Even as IOU

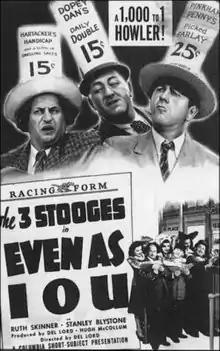

Even as IOU is a 1942 short subject directed by Del Lord starring American slapstick comedy team The Three Stooges (Moe Howard, Larry Fine and Curly Howard). It is the 65th entry in the series released by Columbia Pictures starring the comedians, who released 190 shorts for the studio between 1934 and 1959.